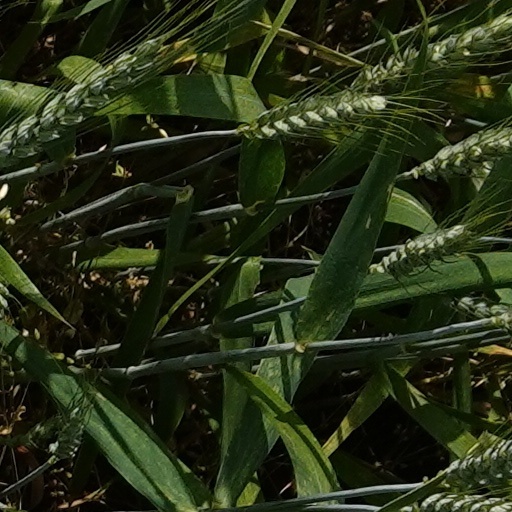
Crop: wheat